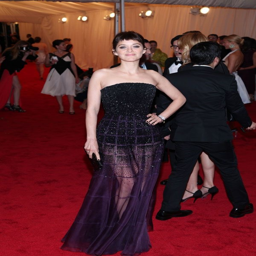
i think this is what i wish dress had looked like ... environmentalist